History of the Republic of Turkey

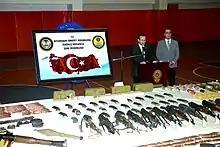
Turkish police announcing seizure of PKK ammunition in Diyarbakır, August 2015

Turkey's goal was to maintain neutrality during the war. Ambassadors from the Axis powers and Allies intermingled in Ankara. İnönü signed a non-aggression treaty with Nazi Germany on 18 June 1941, 4 days before the Axis powers invaded the Soviet Union. Nationalist magazines "Bozkurt" and "Çınaraltı" called for the declaration of war against the Soviet Union and Greece. In July 1942, "Bozkurt" published a map of Greater Turkey, which included Soviet controlled Caucasus and central Asian republics. In the summer of 1942, Turkish high command considered war with the Soviet Union almost unavoidable. An operation was planned, with Baku being the initial target.